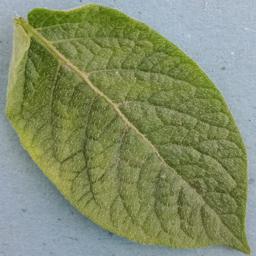
Etiqueta: Sana